Roppongi Station

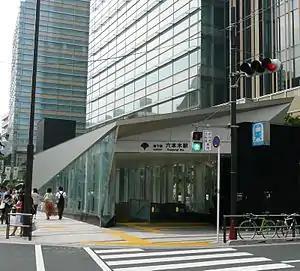
Exit No. 7 in July 2008

is a subway station in Minato, Tokyo, Japan, operated jointly by Tokyo Metro and Toei Subway.